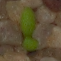
Label: scentless_mayweed